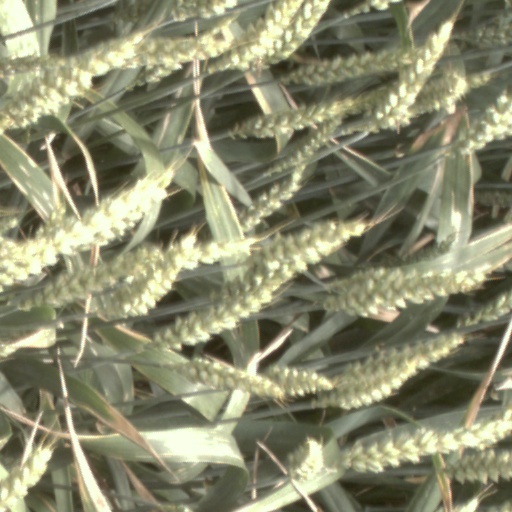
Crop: wheat